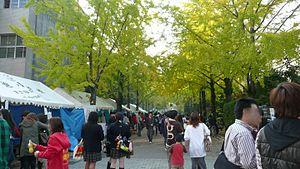
L'Université de Kagoshima est une université nationale japonaise, située à Kagoshima, dans la préfecture de Kagoshima.